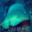
Label: ray